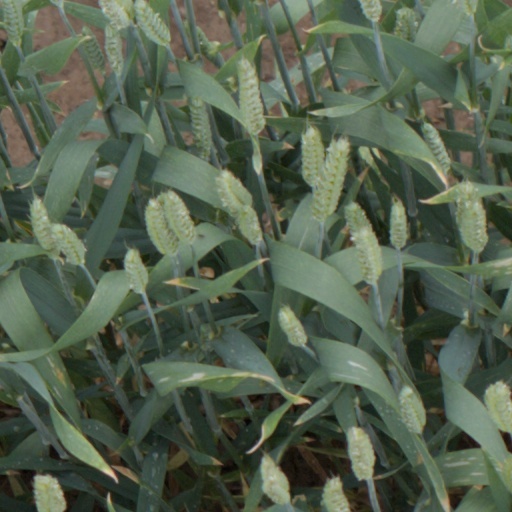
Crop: wheat